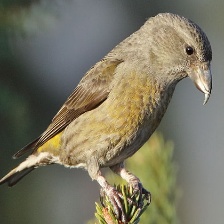
Species: RED CROSSBILL
Scientific name: LOXIA CURVIROSTRA